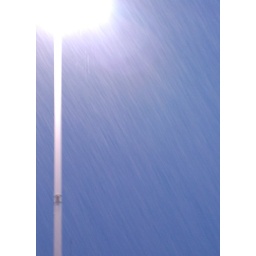
Downpour against blue sky